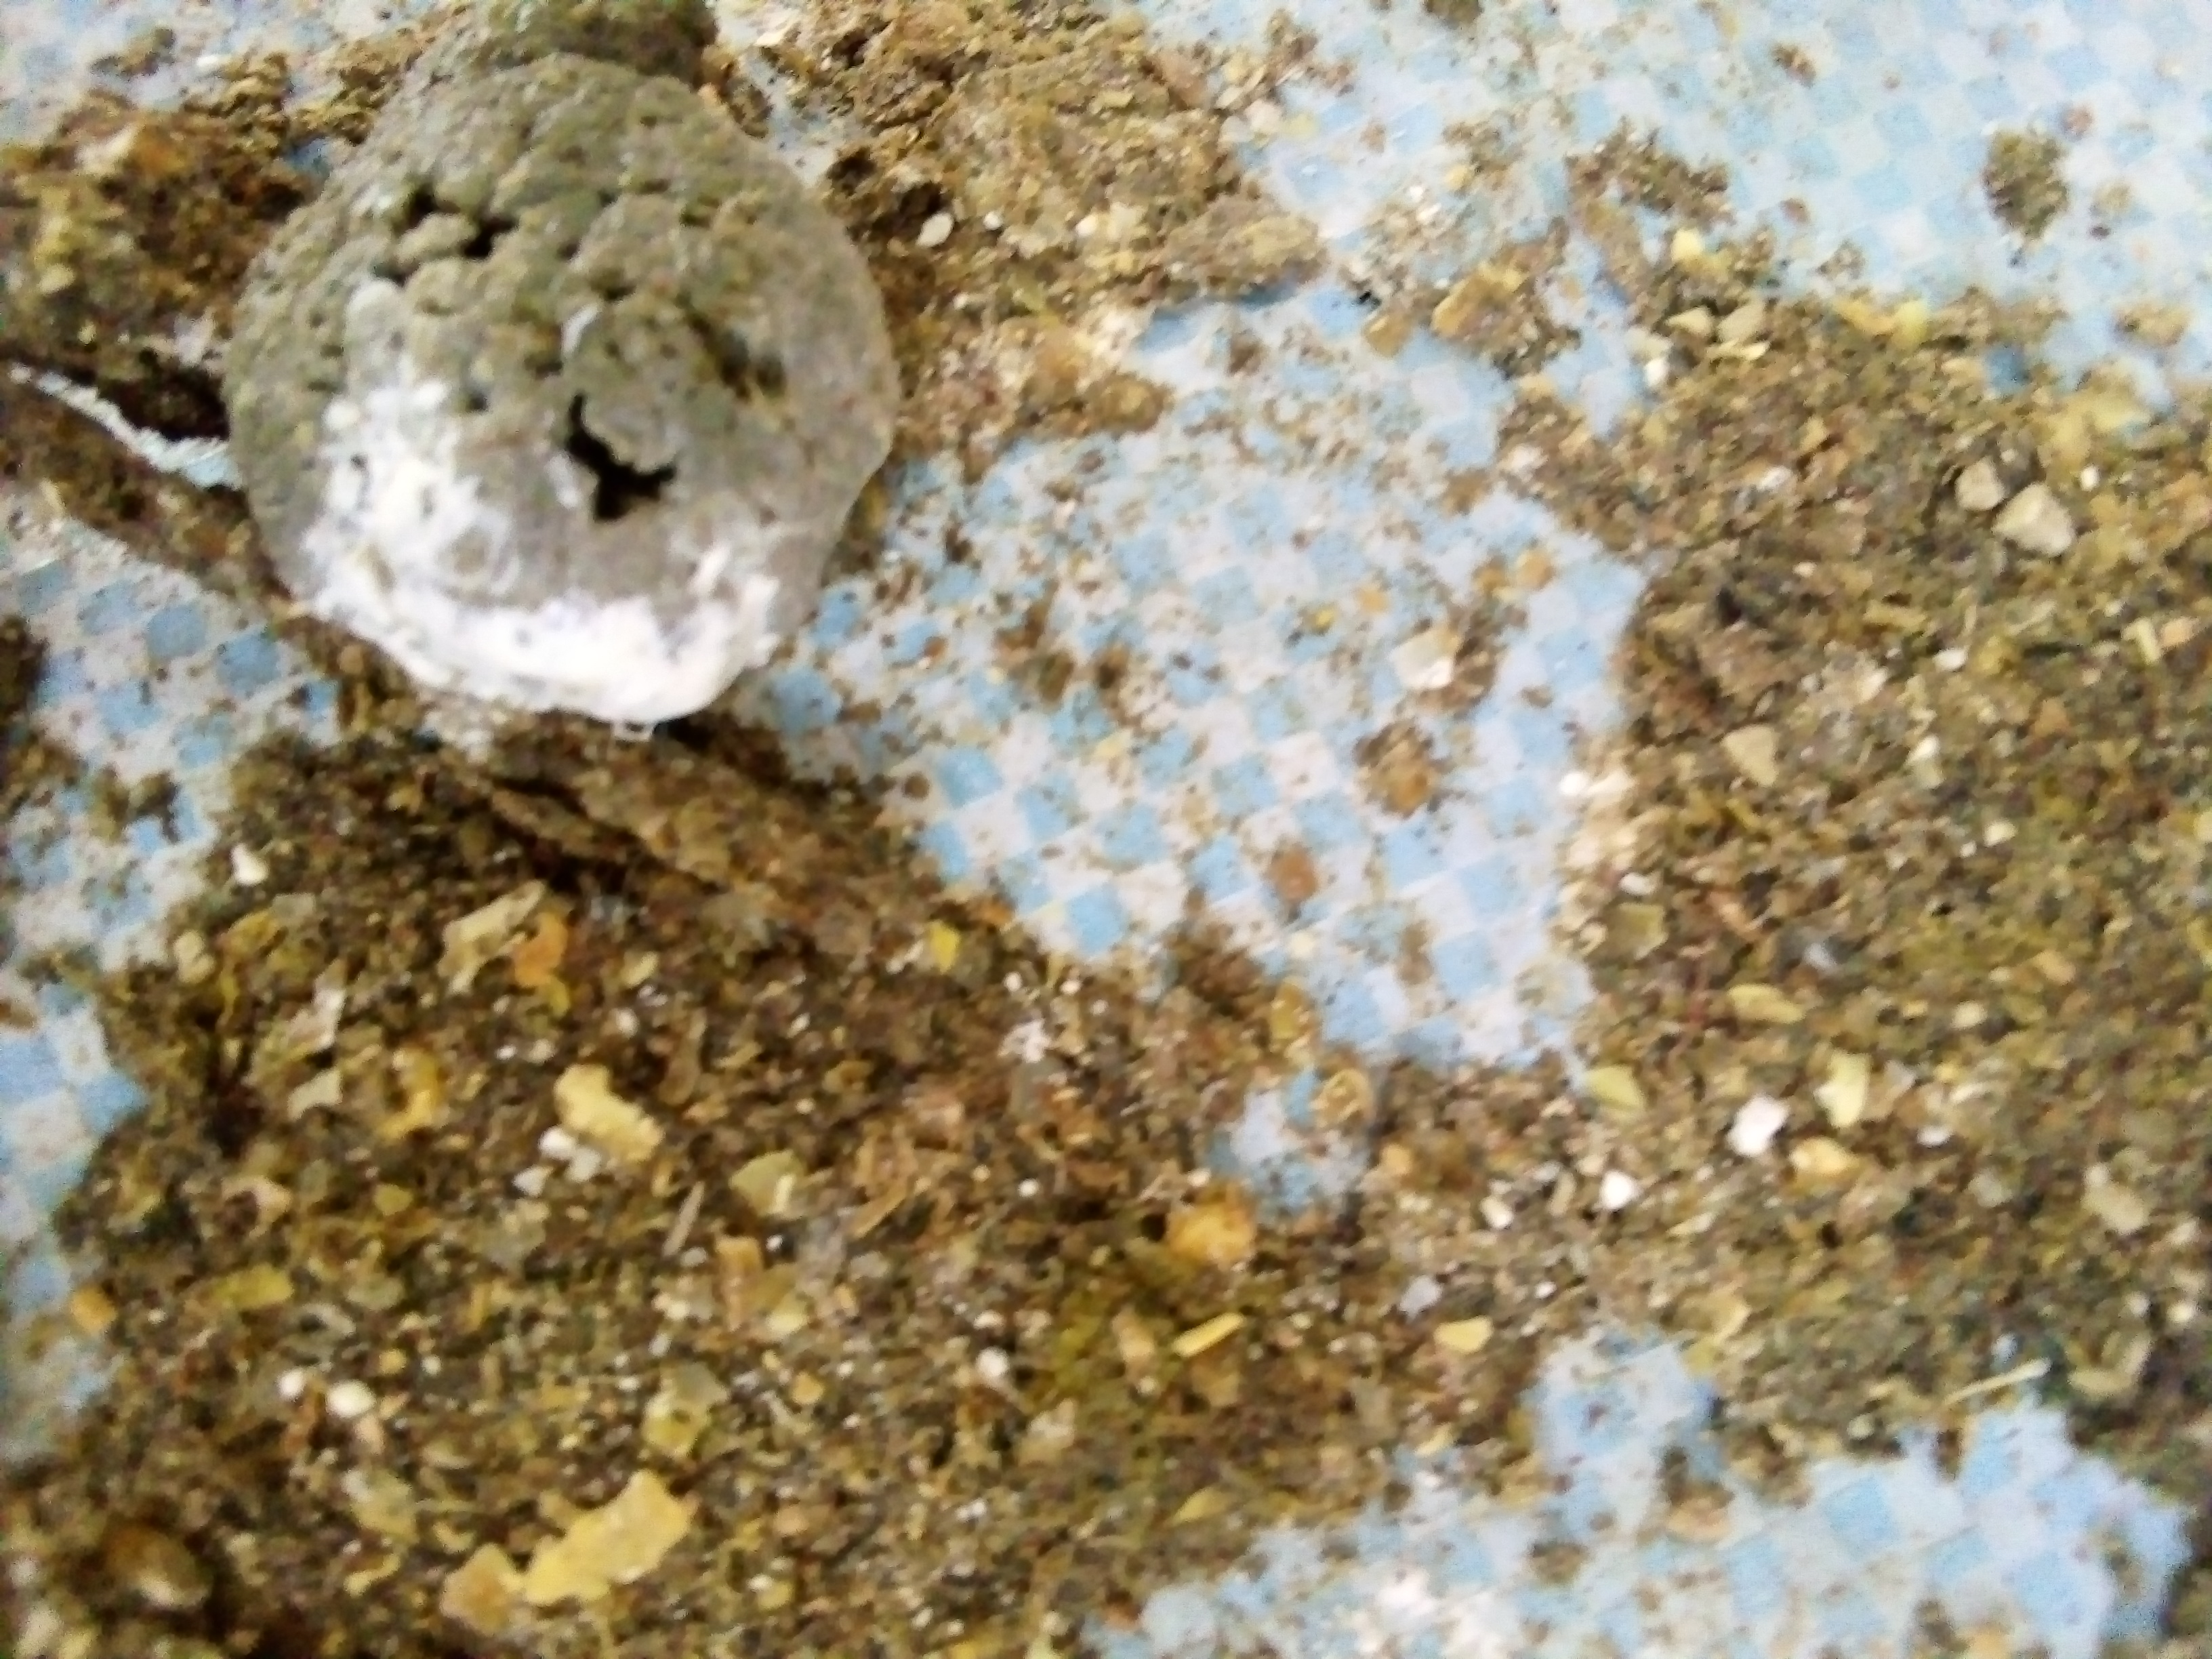
PCR-confirmed diagnosis: Salmonella